Weißwasser

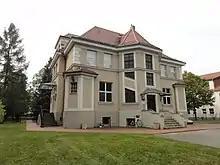
Glass museum

A new city council was elected on the 13 June 2004. Out of 18,653 eligible voters, 29.36% participated in the vote. The results were as following: